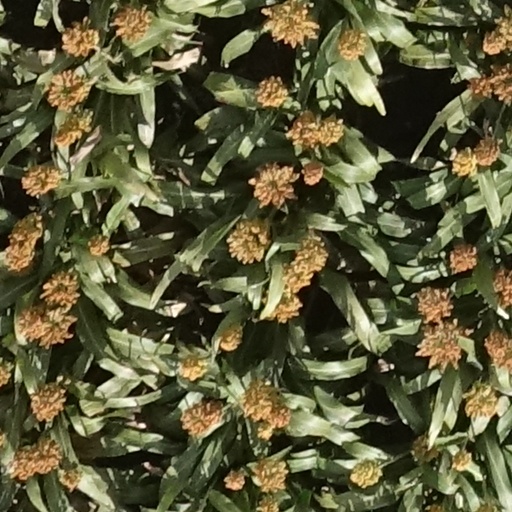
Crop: sorghum